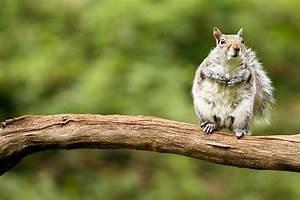
squirrel